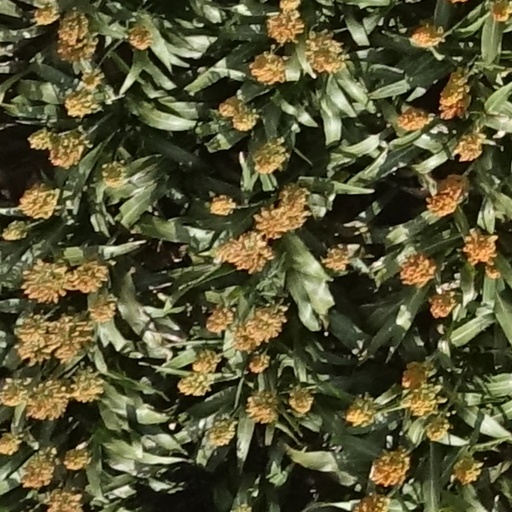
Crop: sorghum